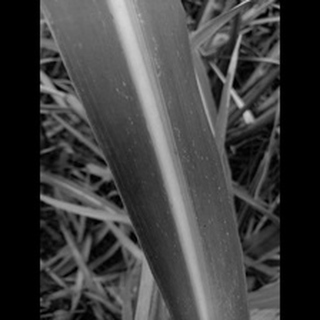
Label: sugarcane_mosaic